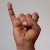
The image shows a hand gesture representing the letter 'I' in Indian Sign Language.